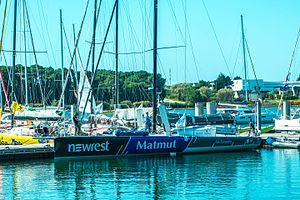
Le 60 pieds IMOCA Newsrest-Matmut, ex-Gitana Eighty, ex-Synerciel, en septembre 2015 à Lorient.
Gitana Eighty est un voilier monocoque de course au large appartenant à la classe des 60 pieds IMOCA, mis à l'eau en 2007. Conçu par l'architecte néo-zélandais Bruce Farr, il a porté successivement les noms de 1876, Renault ZE, SynerCiel, Gaes et Newrest-Matmut.